Stevie Ray Vaughan's musical instruments

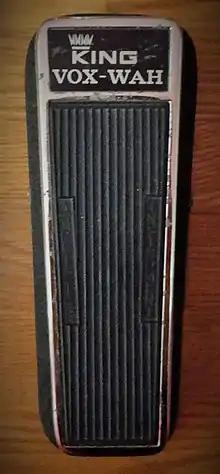
A 1968 King Vox Wah pedal

Vaughan typically used an Ibanez Tube Screamer (various kinds—the TS-808, TS9, and TS10), a Dimension D chorus rack unit, and a Leslie revolving speaker. Occasionally he used a Fender Vibratone (aka. Leslie 16/18. A Leslie speaker especially designed for guitar), and a Fuzz Face and Octavia. His standard wah pedal was a Vox, sometimes two simultaneously.